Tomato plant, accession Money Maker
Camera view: horizontal (90 deg, fisheye); turntable rotation: 0 degrees
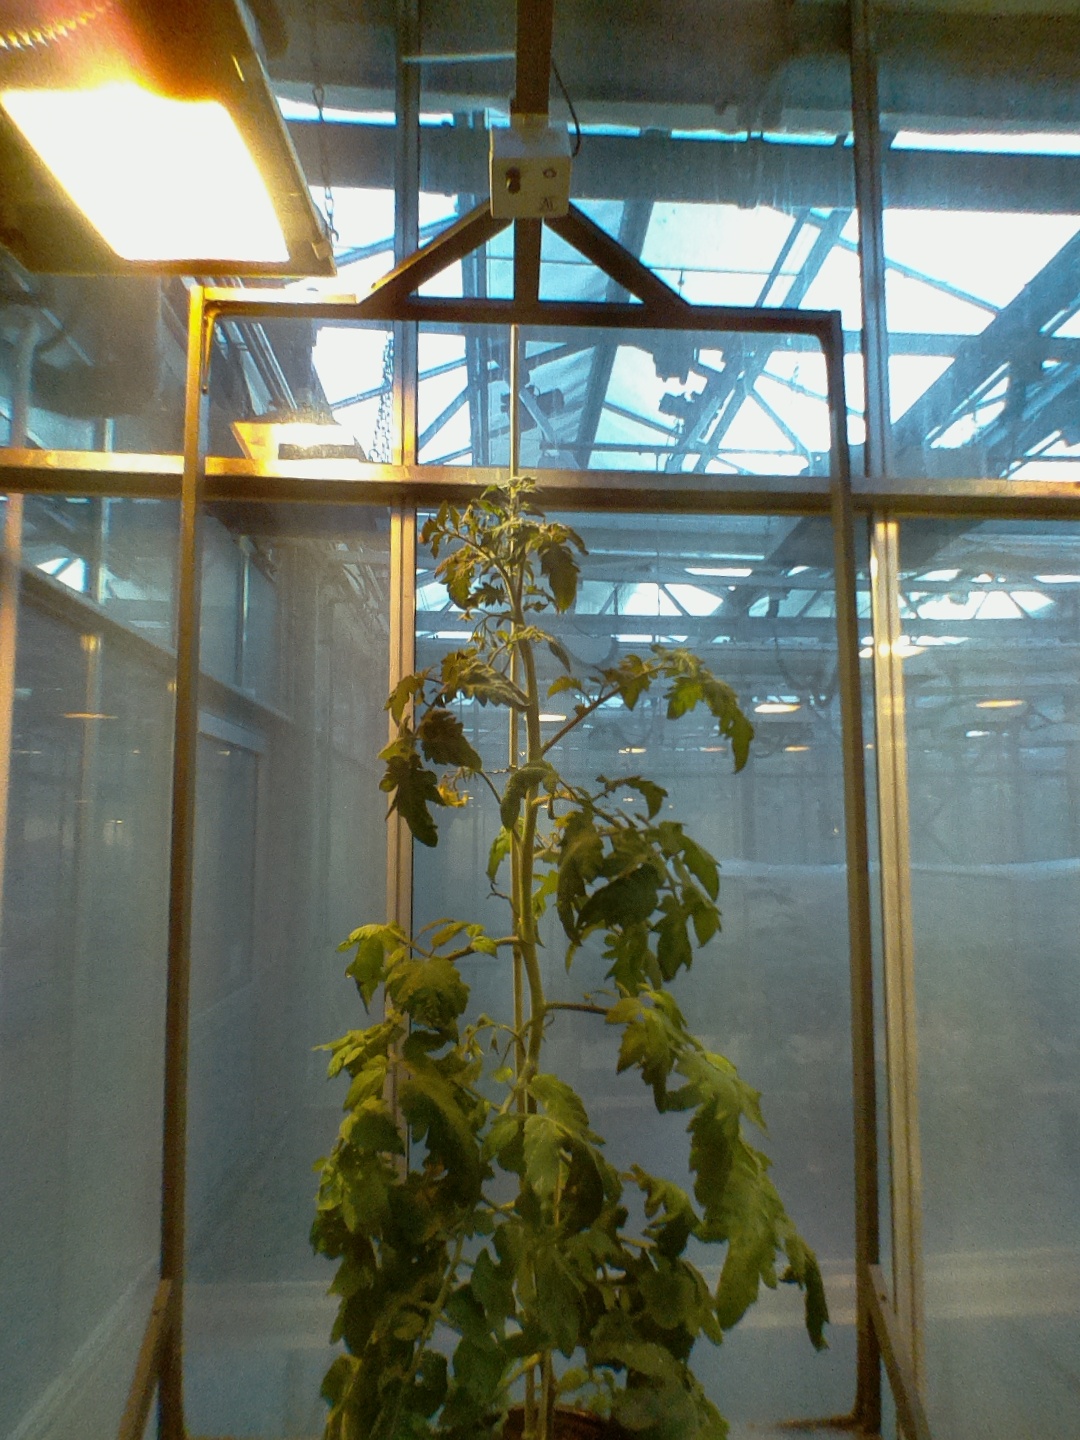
BBCH growth stage 68: Full flowering, 80%-90% of flowers open, more petals falling